Schellas Hyndman

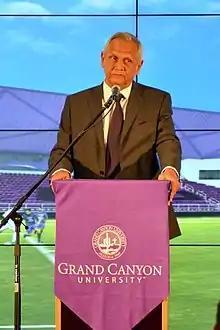

Schellas Hyndman (born November 4, 1951) is a retired soccer coach. He was previously head coach of FC Dallas in Major League Soccer.